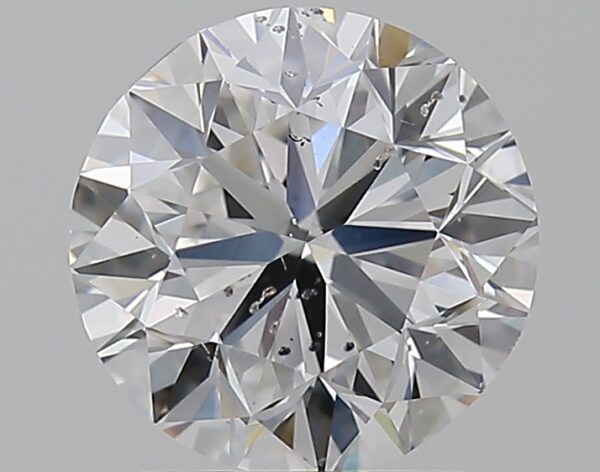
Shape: round
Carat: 1.5
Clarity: SI2
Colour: E
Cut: VG
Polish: EX
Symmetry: VG
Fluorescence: F
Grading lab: GIA
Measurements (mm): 7.03 x 7.13 x 4.6